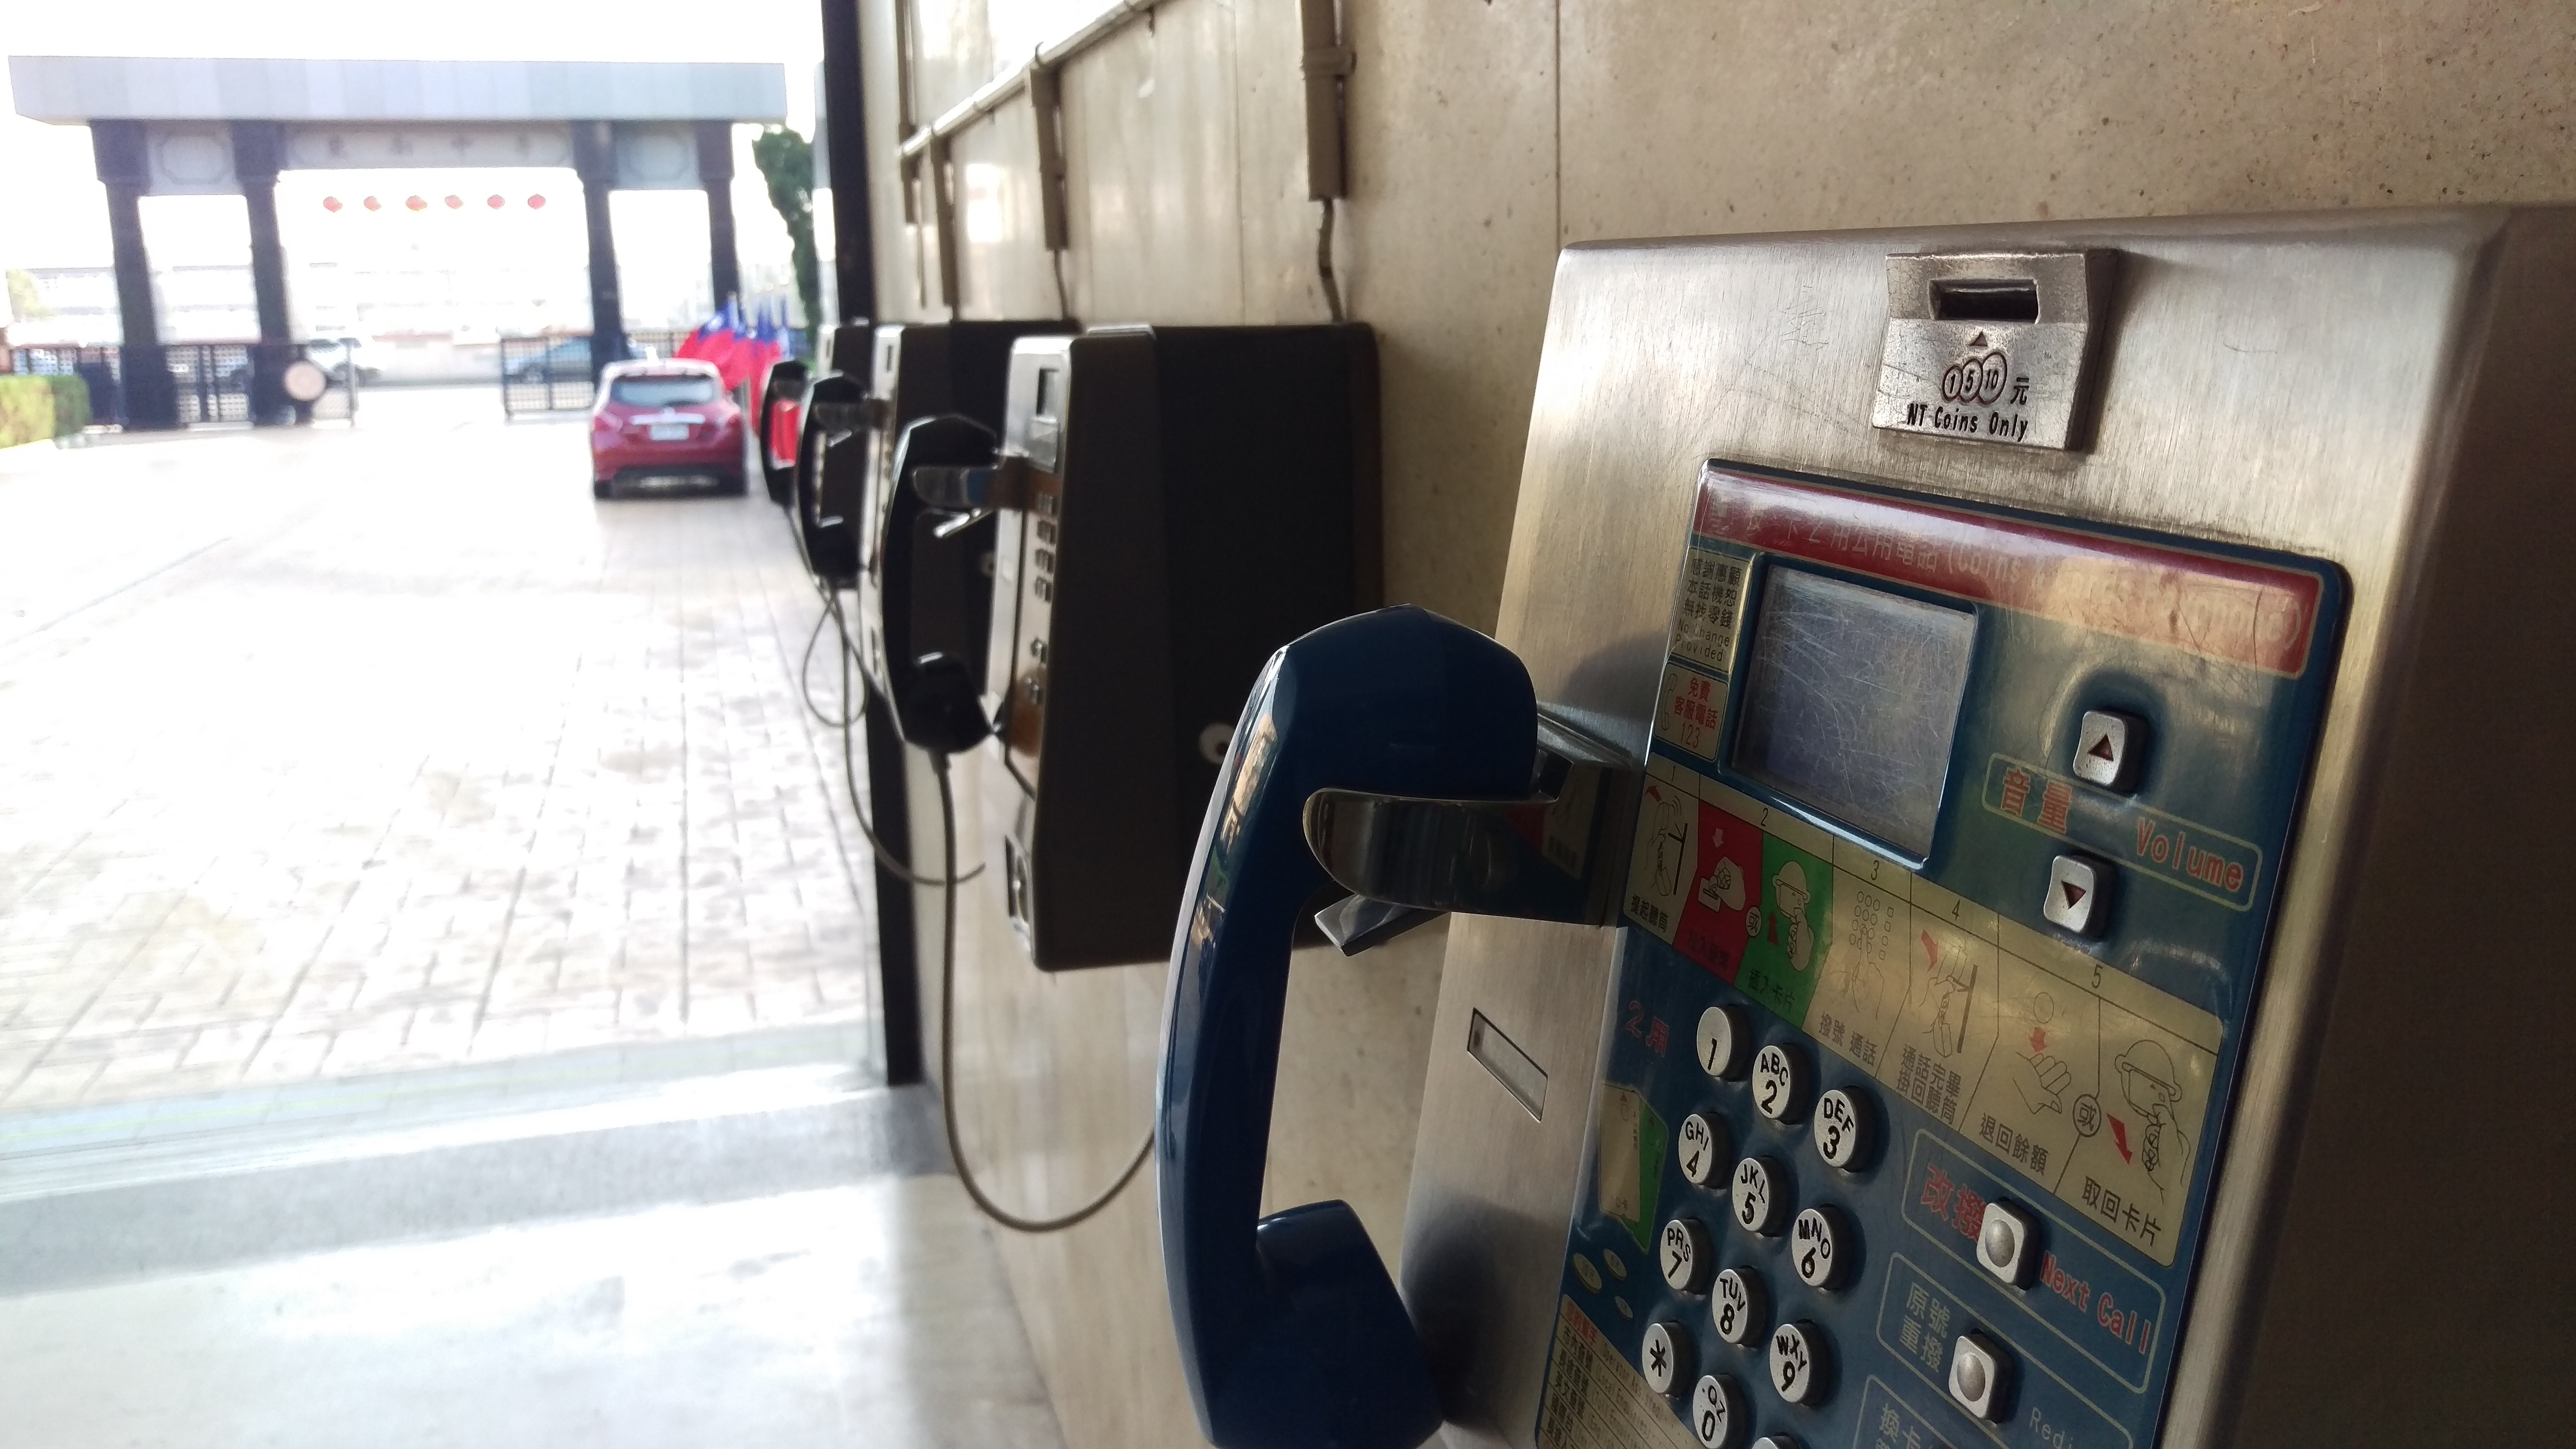
vehicle, room, shooting range